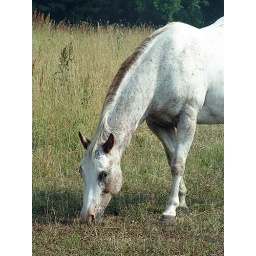
These horses live across the road from my parents' home in rural northern Indiana.